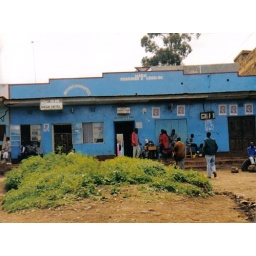
These blue buildings house some of the local businesses in Oloitokitok, Kenya near Mt. Kilimanjaro on the Kenya side.